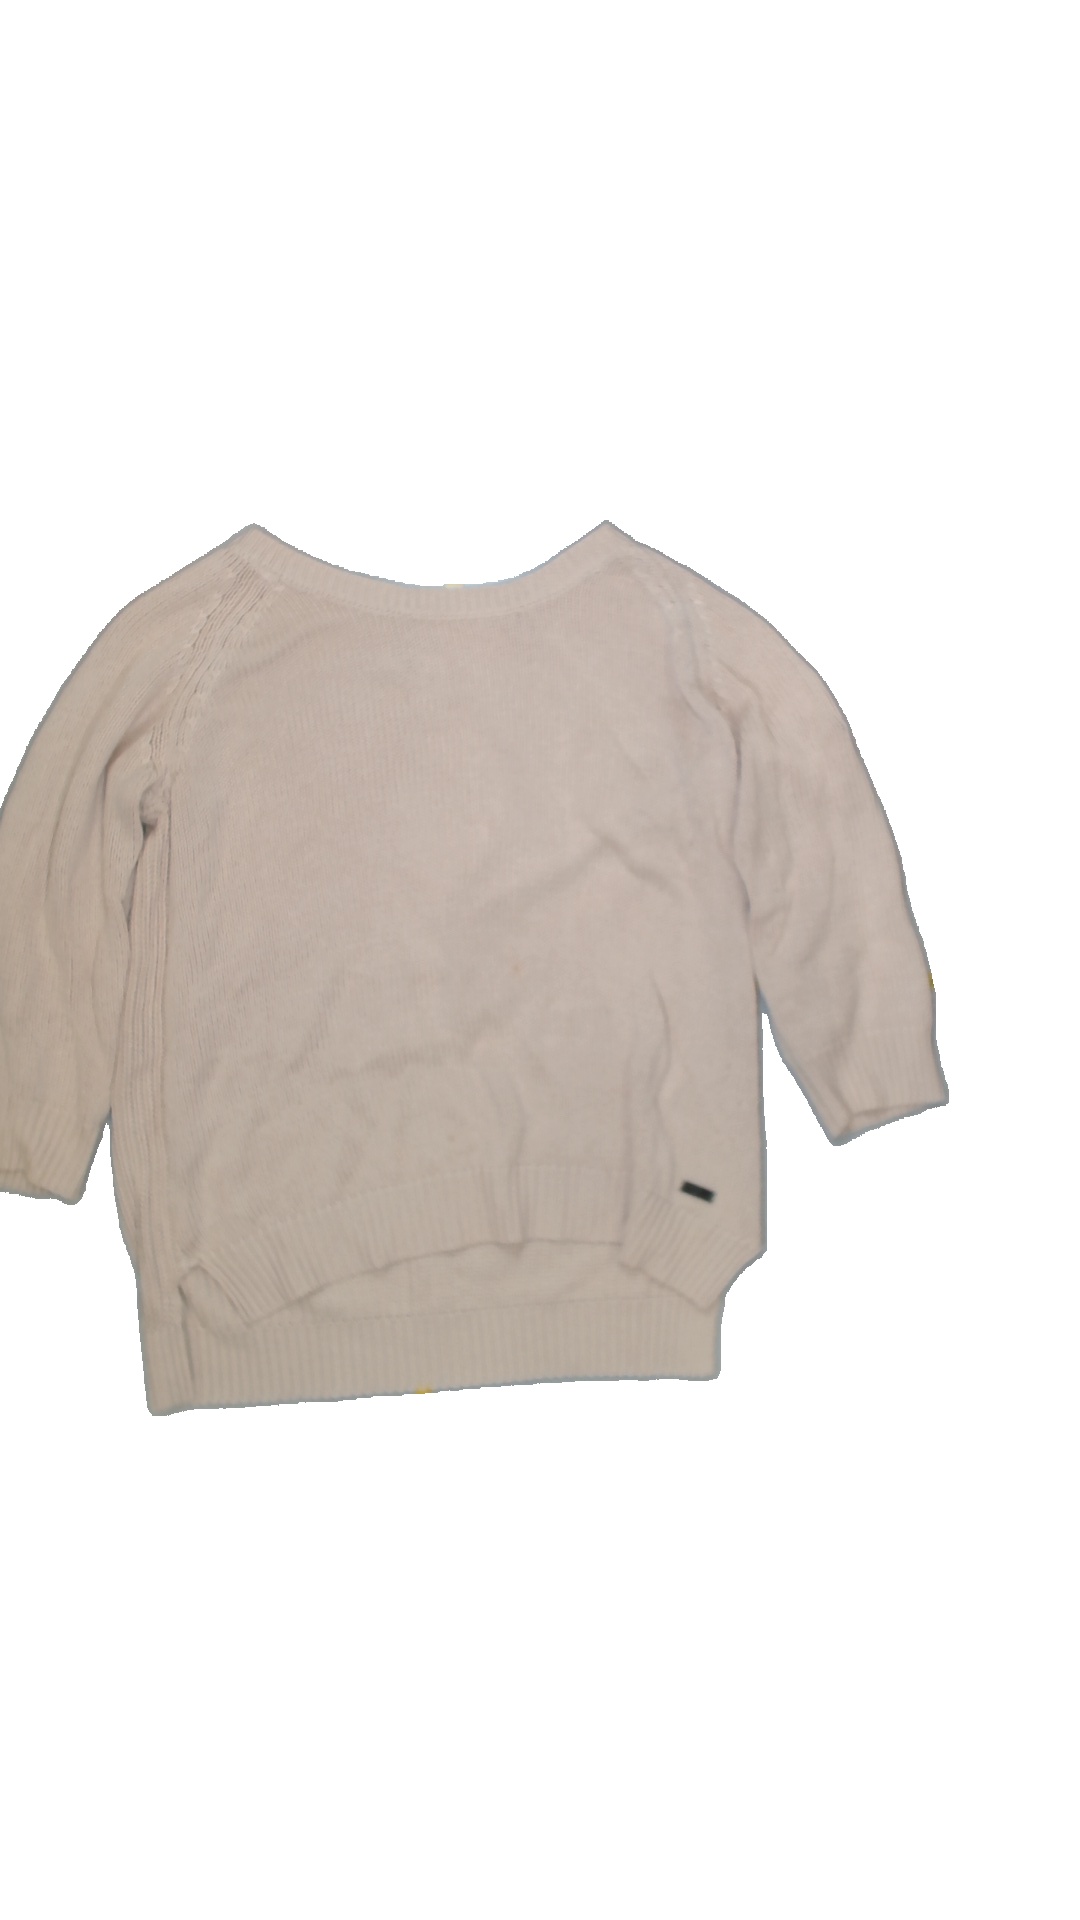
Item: Sweater (Ladies)
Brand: Mon Row
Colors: Beige
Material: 69%acrylic 31%cotton
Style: No trend
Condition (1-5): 3
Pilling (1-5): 5
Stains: Yes
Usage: Export
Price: <50